Hitech Grand Prix

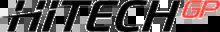
Old Hitech logo

In 2015, Oliver Oakes founded Hitech GP, and the team made guest appearances in the two final rounds of the European Formula 3 Championship with Alex Sims.